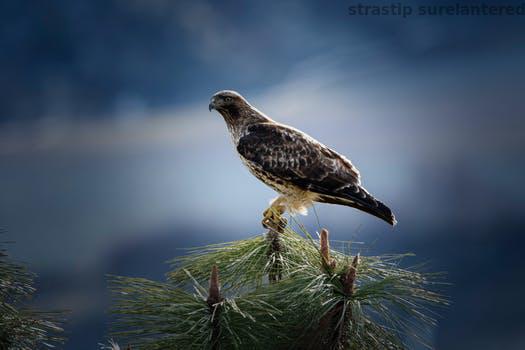
Label: Watermark